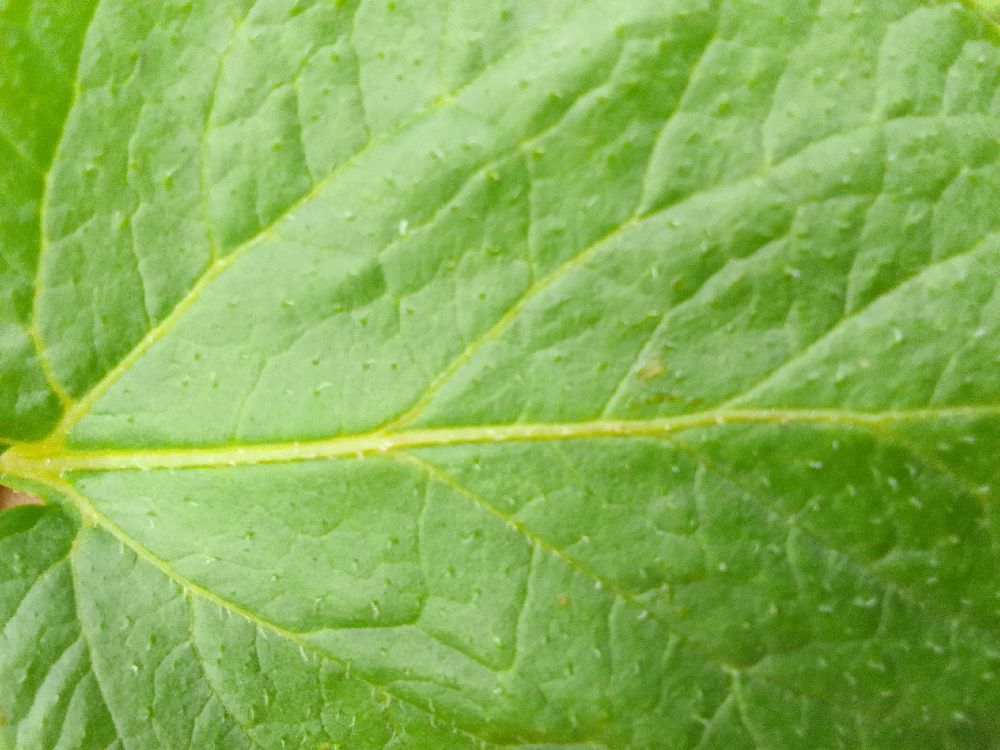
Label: Healthy